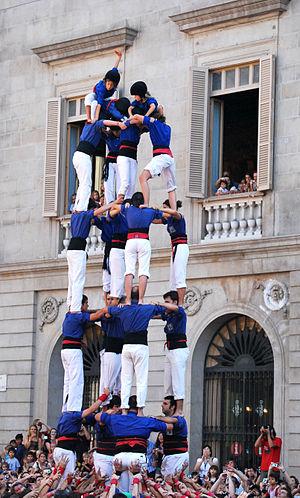
Les Castellers de la Vila de Gràcia sont une colla castellera du quartier de Gràcia fondée en 1996, et qui a pour objectif de construire des tours humaines. Ils ont été parrainés par la colla des Castellers de Terrassa, celle des Castellers de Sants et celle des Castellers de Sant Andreu de la Barca. La couleur de leur chemise est le bleu marine.